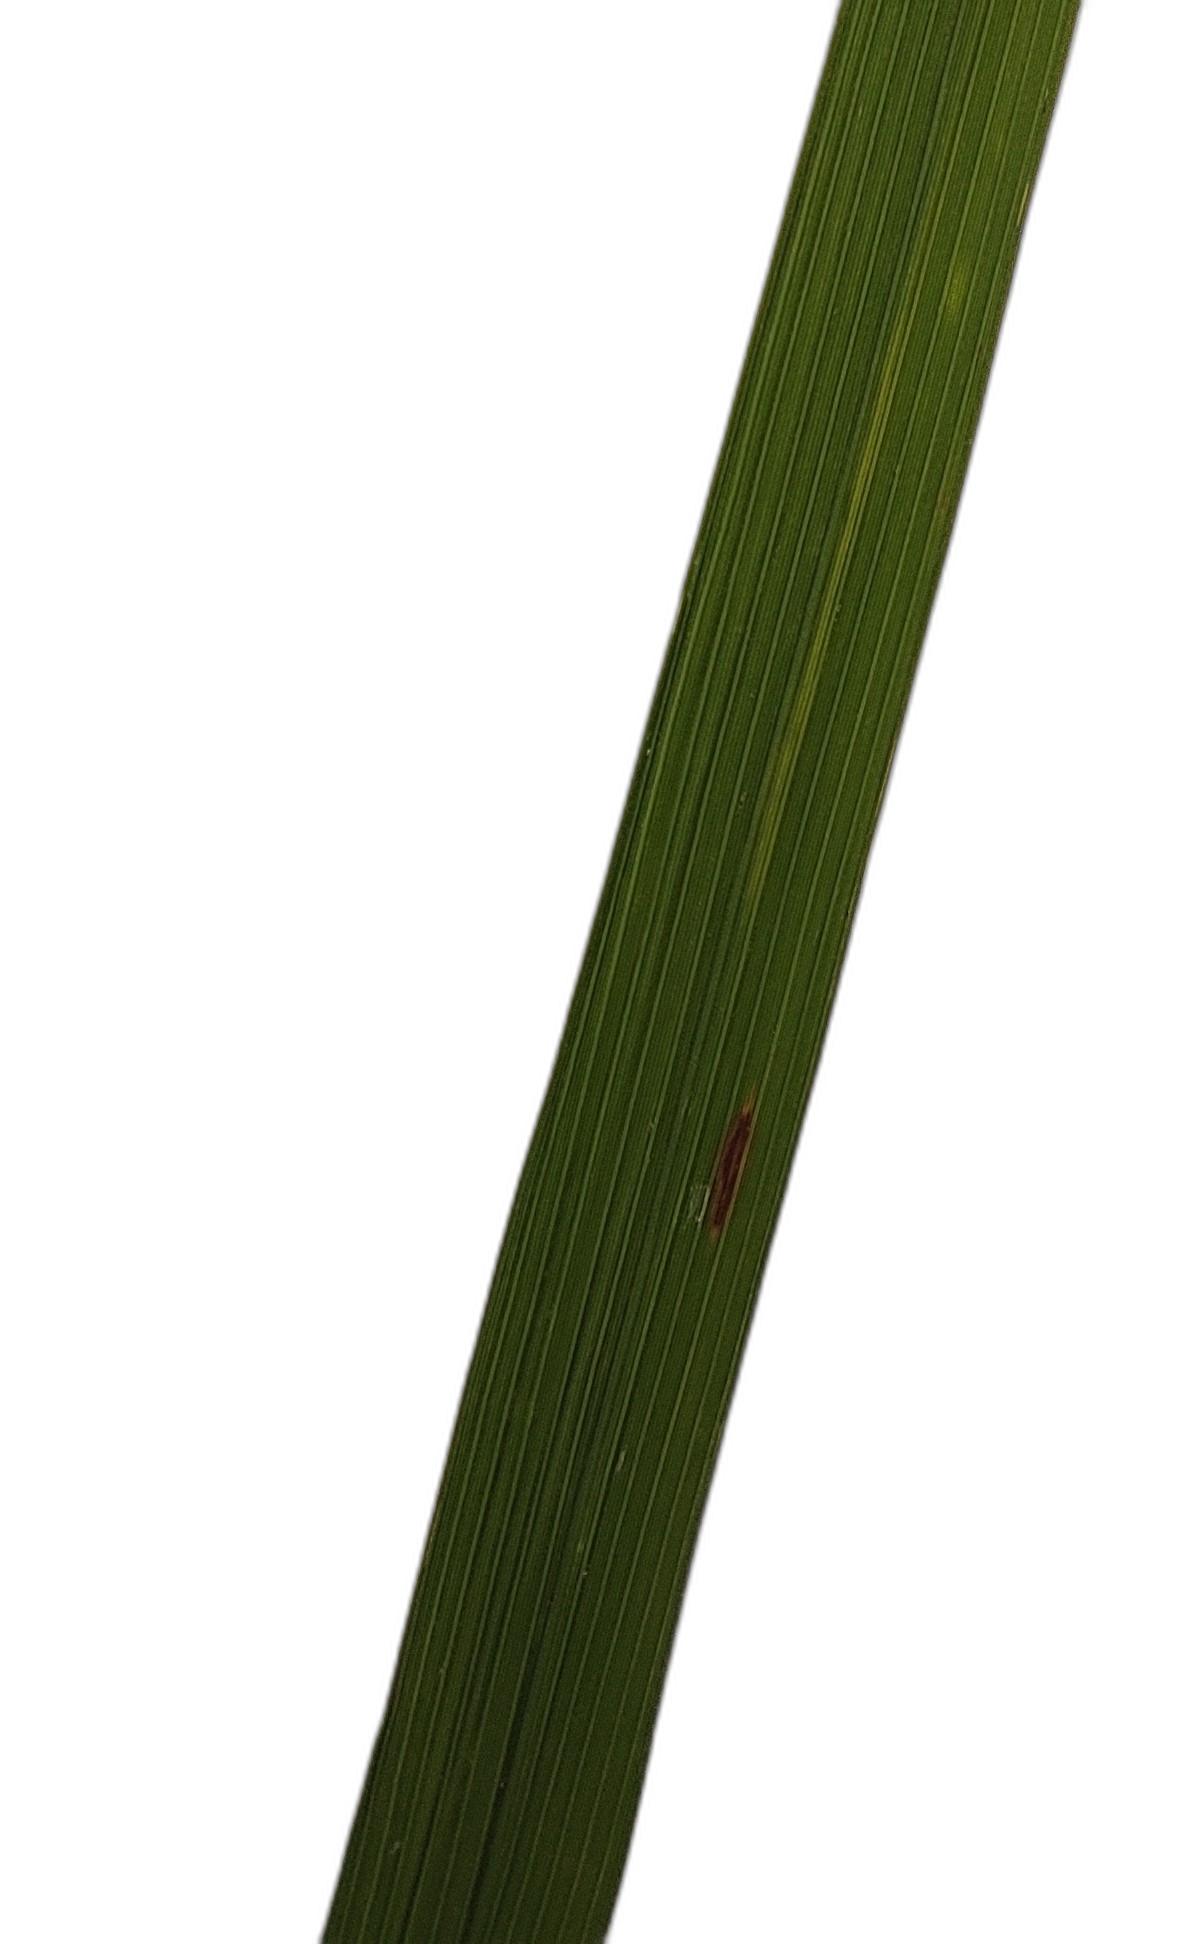
Label: Rice Blast